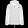
Label: Coat